Our Lady of Sorrows, Queen of Poland

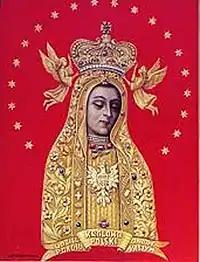
Zoom view of the image.

The icon was painted in 1772 as a replica of the icon of the Blessed Virgin Mary enshrined in Rokitno, Międzyrzecz County in Western Poland. According to legend, a Polish soldier, Thomas Kłossowski was wounded in the Battle of Leipzig in 1813 and had a vision of the Virgin Mary who saved him from death and instructed him to look for the image upon his return to Poland. Kłossowski is then said to have looked for and found the image in the woods in Grąblin as instructed.